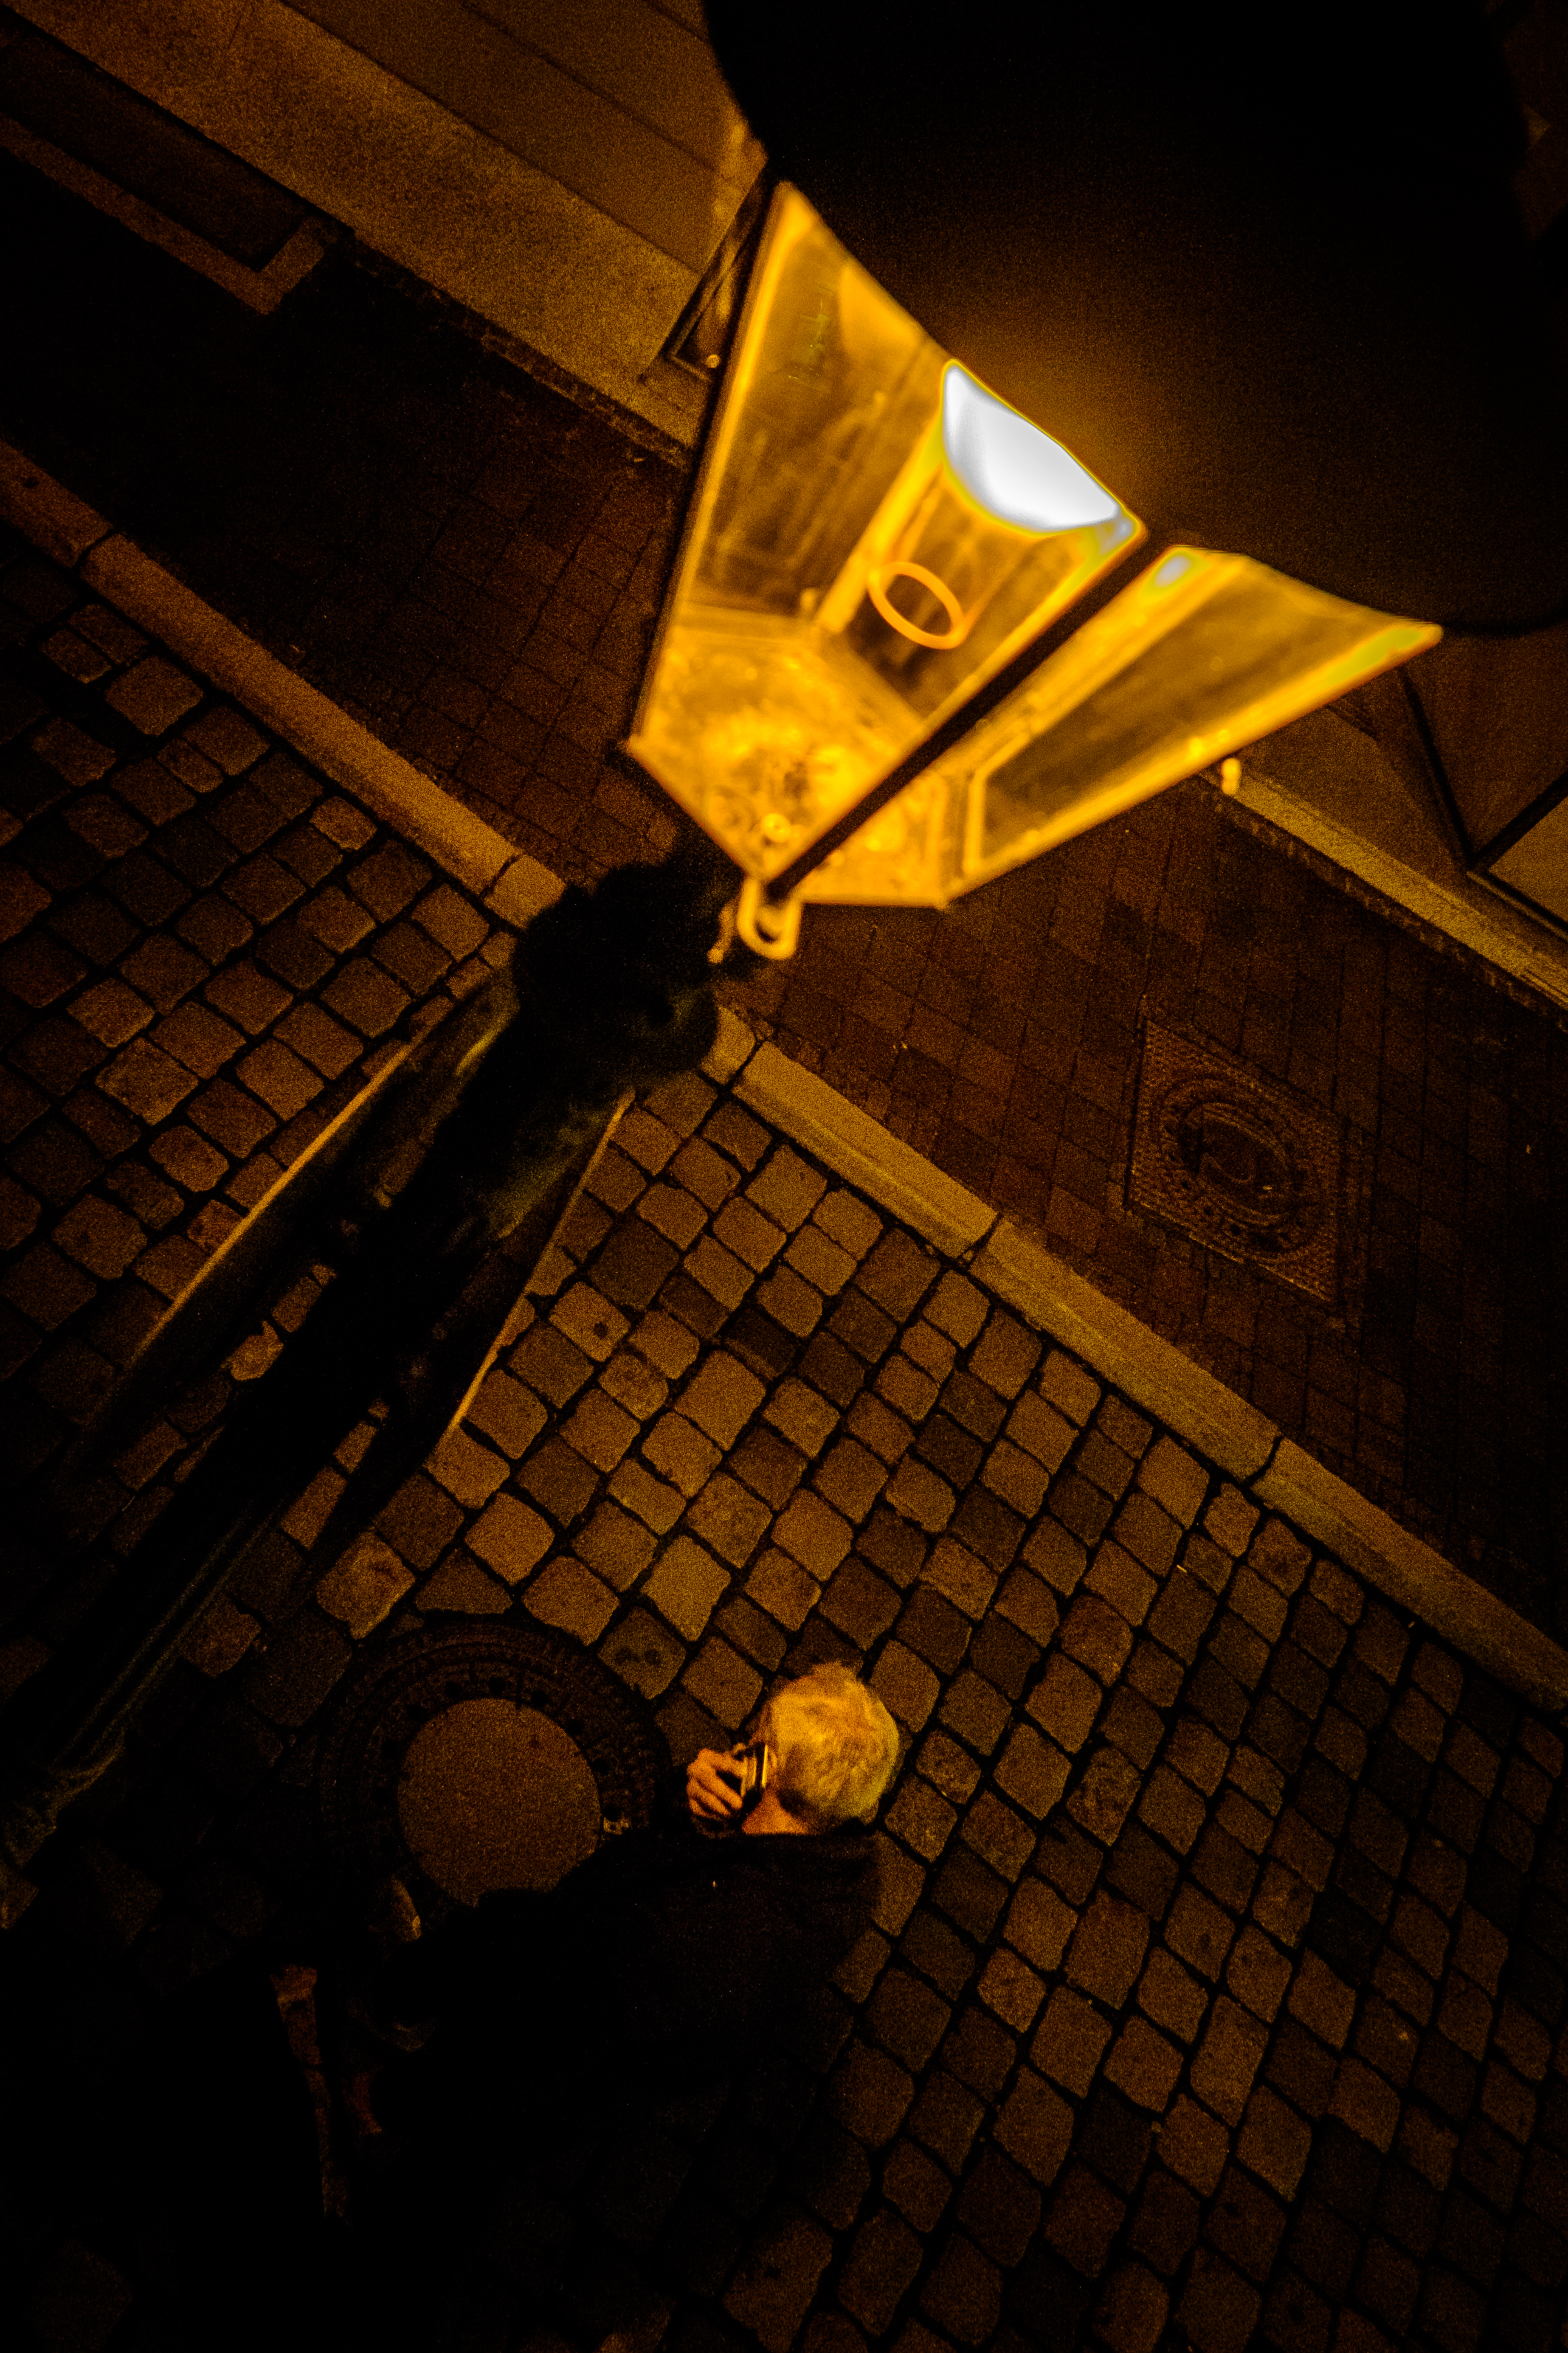
light, wood, night, sunlight, evening, reflection, color, shadow, darkness, street light, yellow, lighting, shape